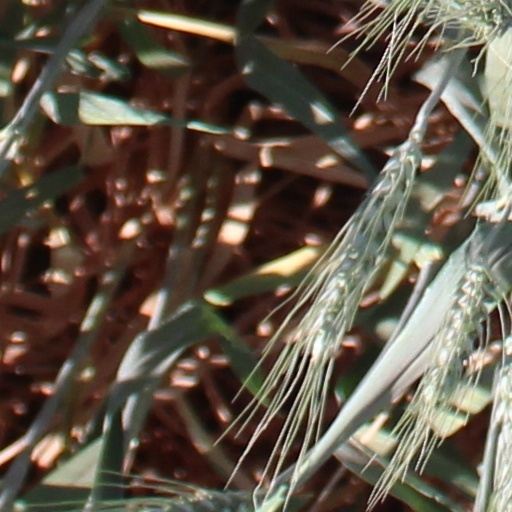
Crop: wheat